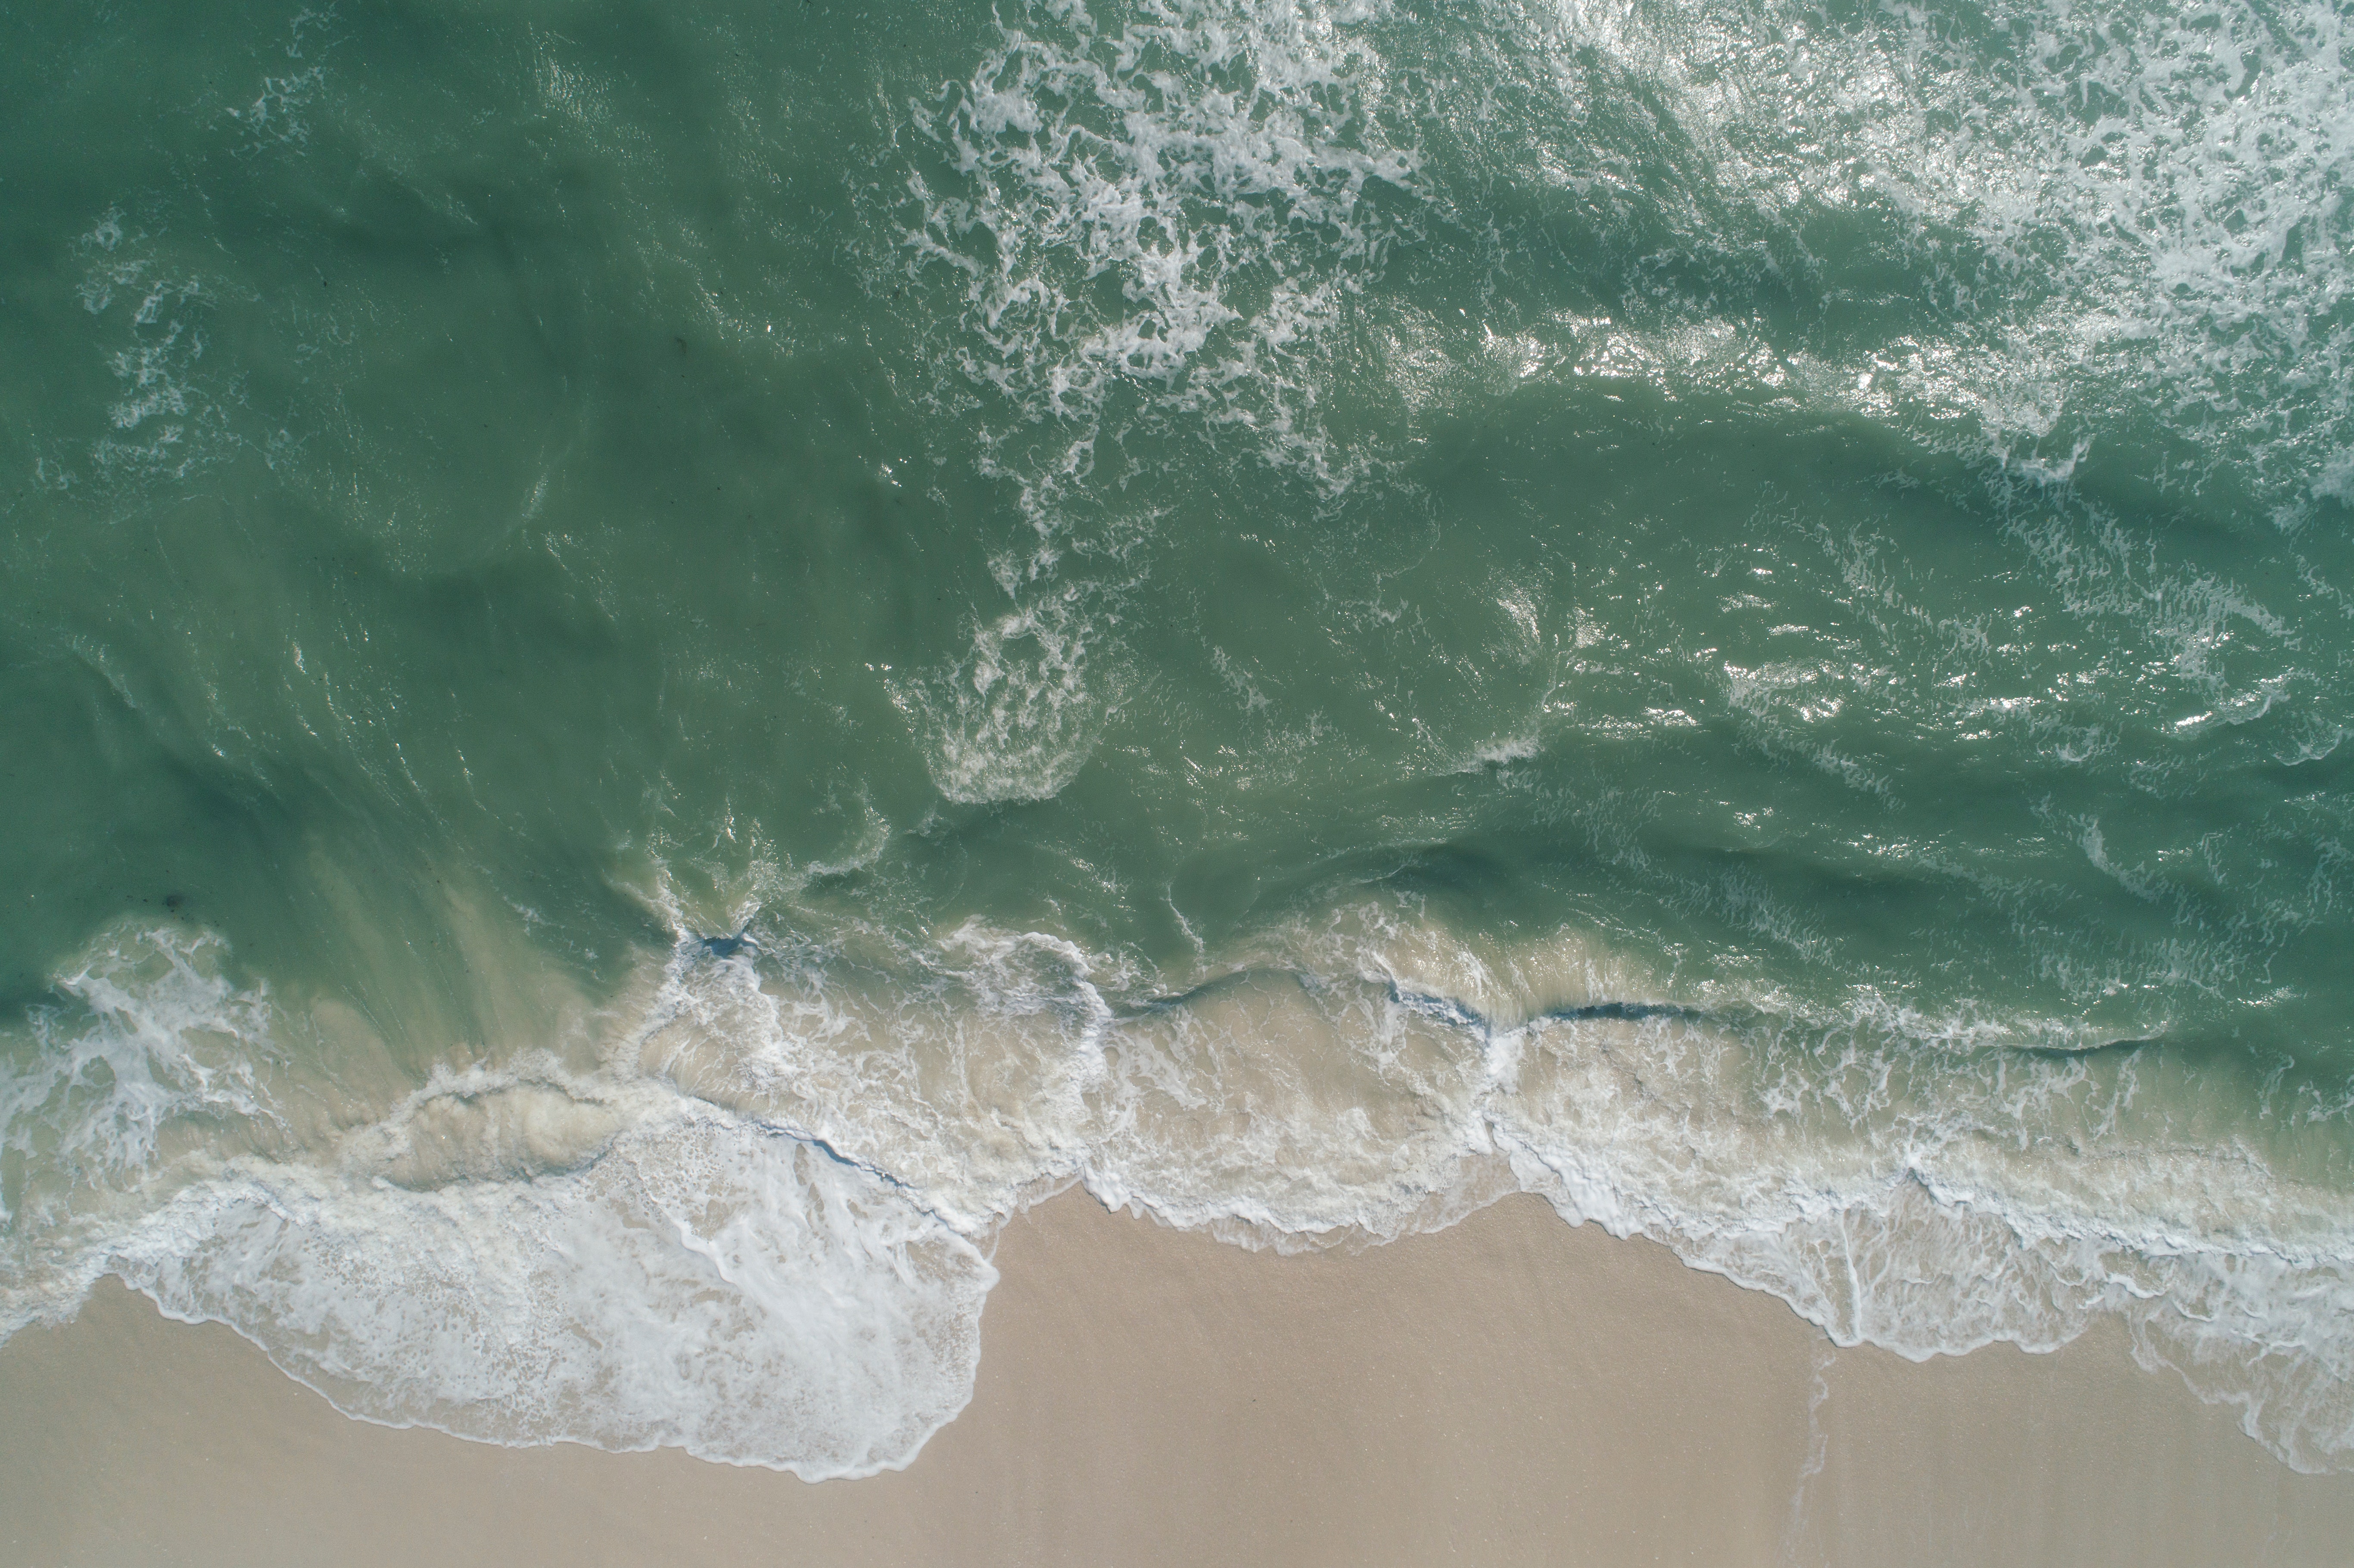
wave, water, turquoise, sea, wind wave, ocean, tide